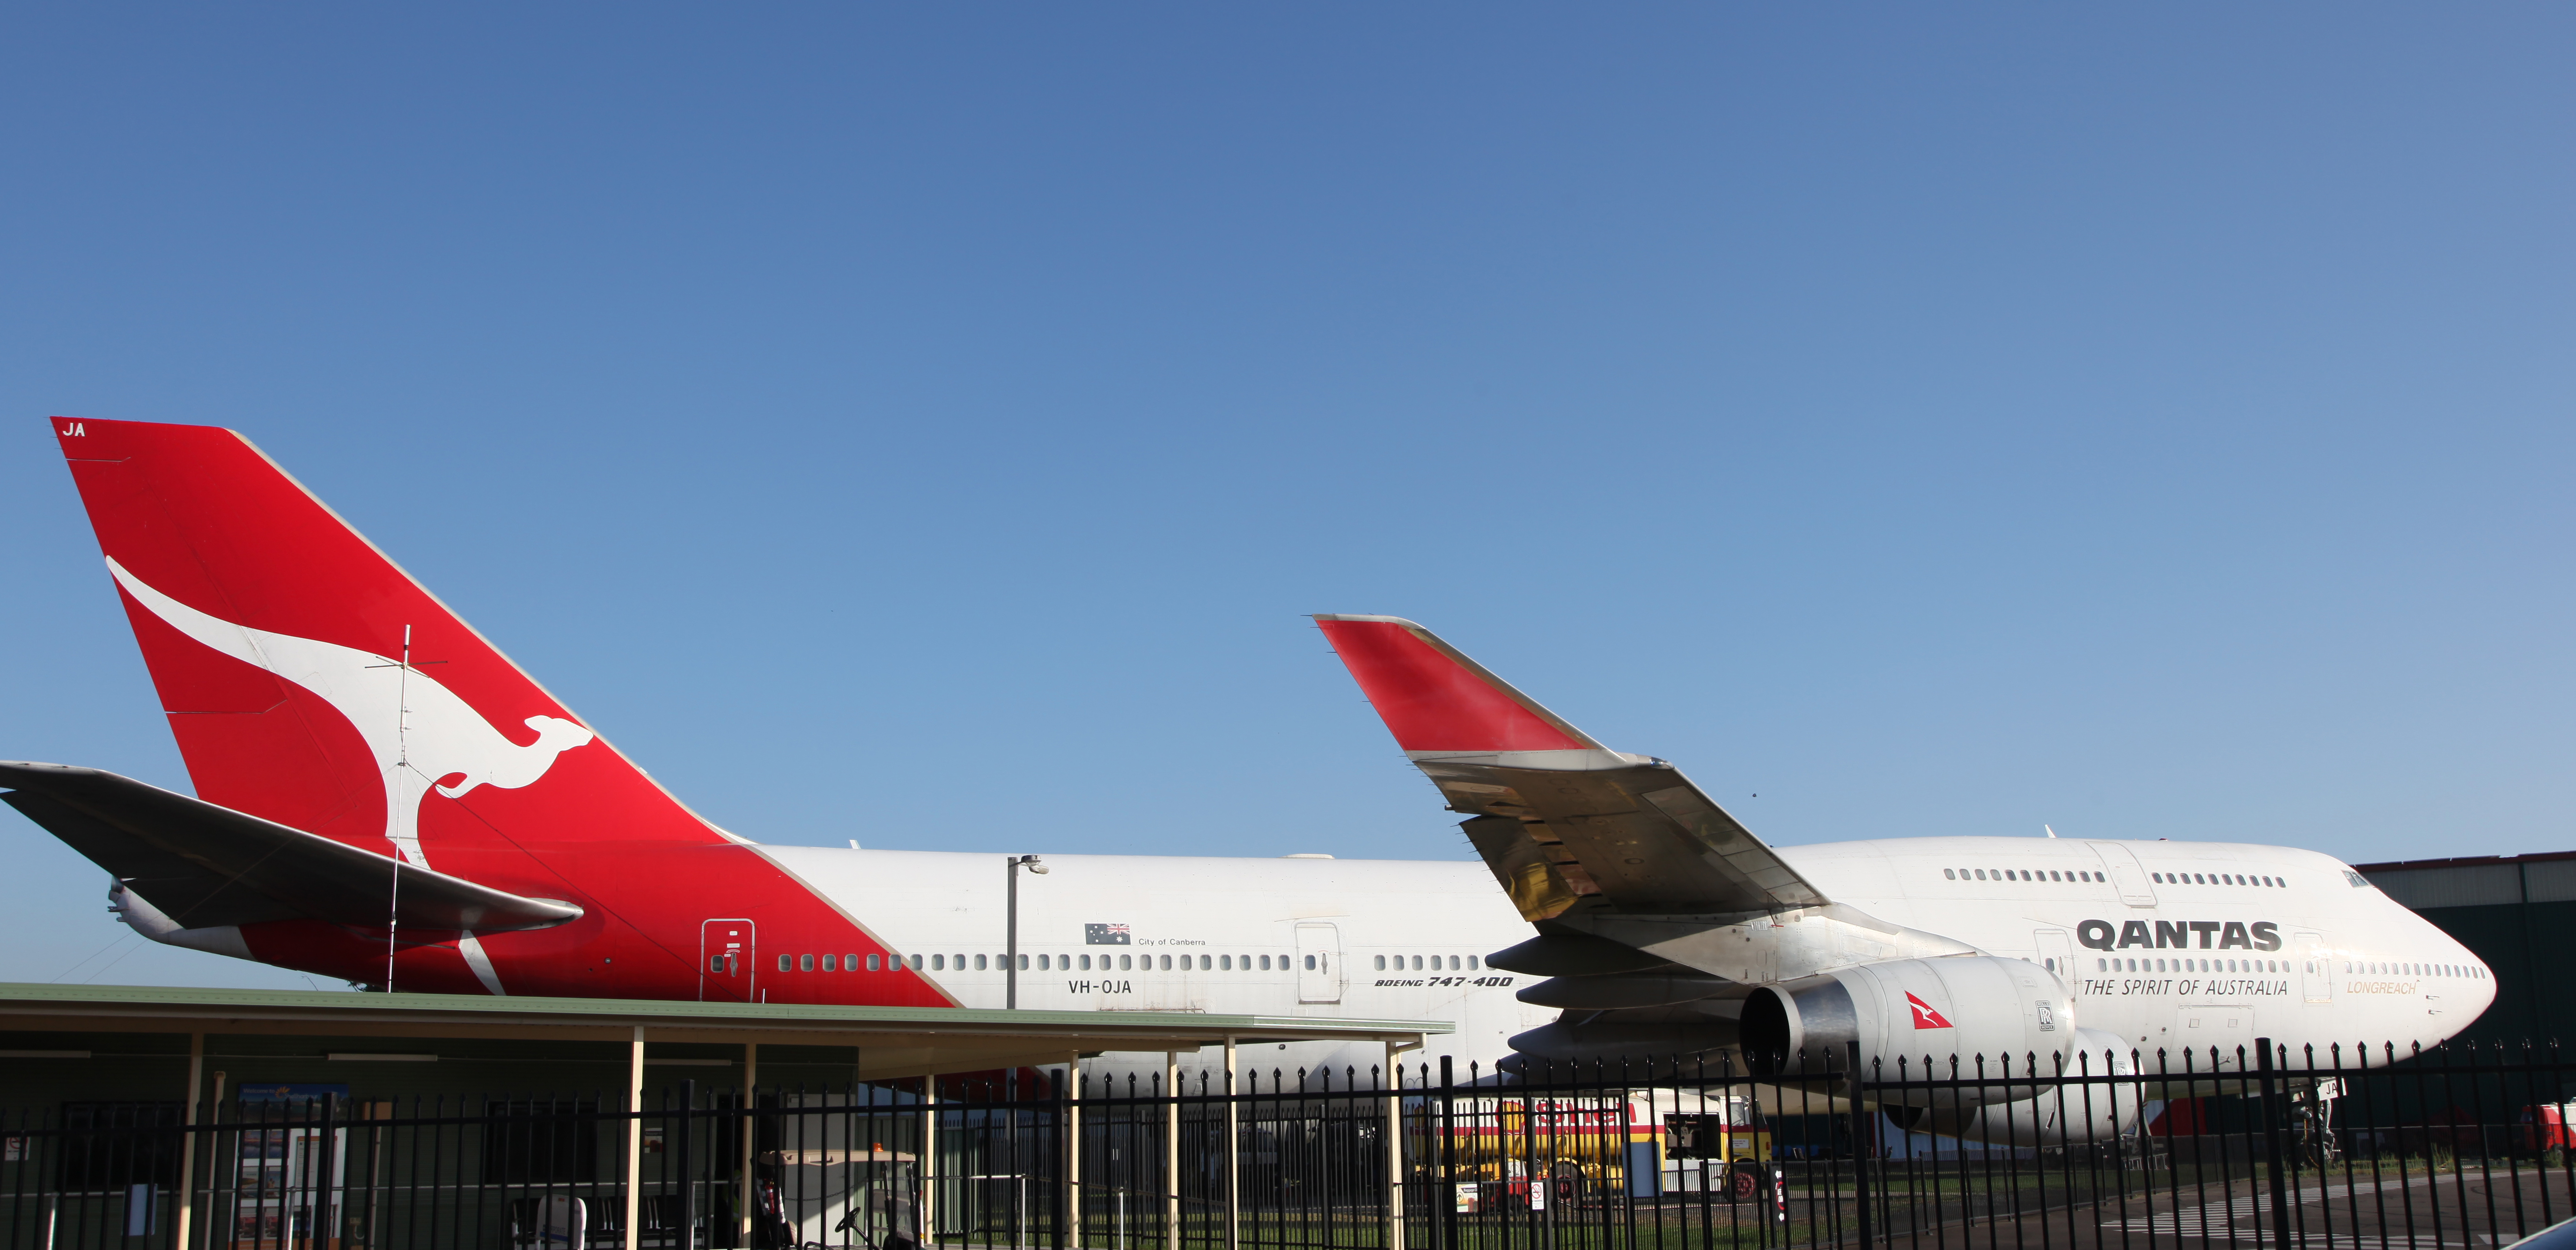
aviation, airplane, airline, air travel, aircraft, vehicle, airliner, aerospace engineering, wide body aircraft, boeing 747, flight, sky, boeing 747 400, flap, airbus, airport apron, airport, service, jet aircraft, airport terminal, narrow body aircraft, boeing, aerospace manufacturer, boeing 747 8